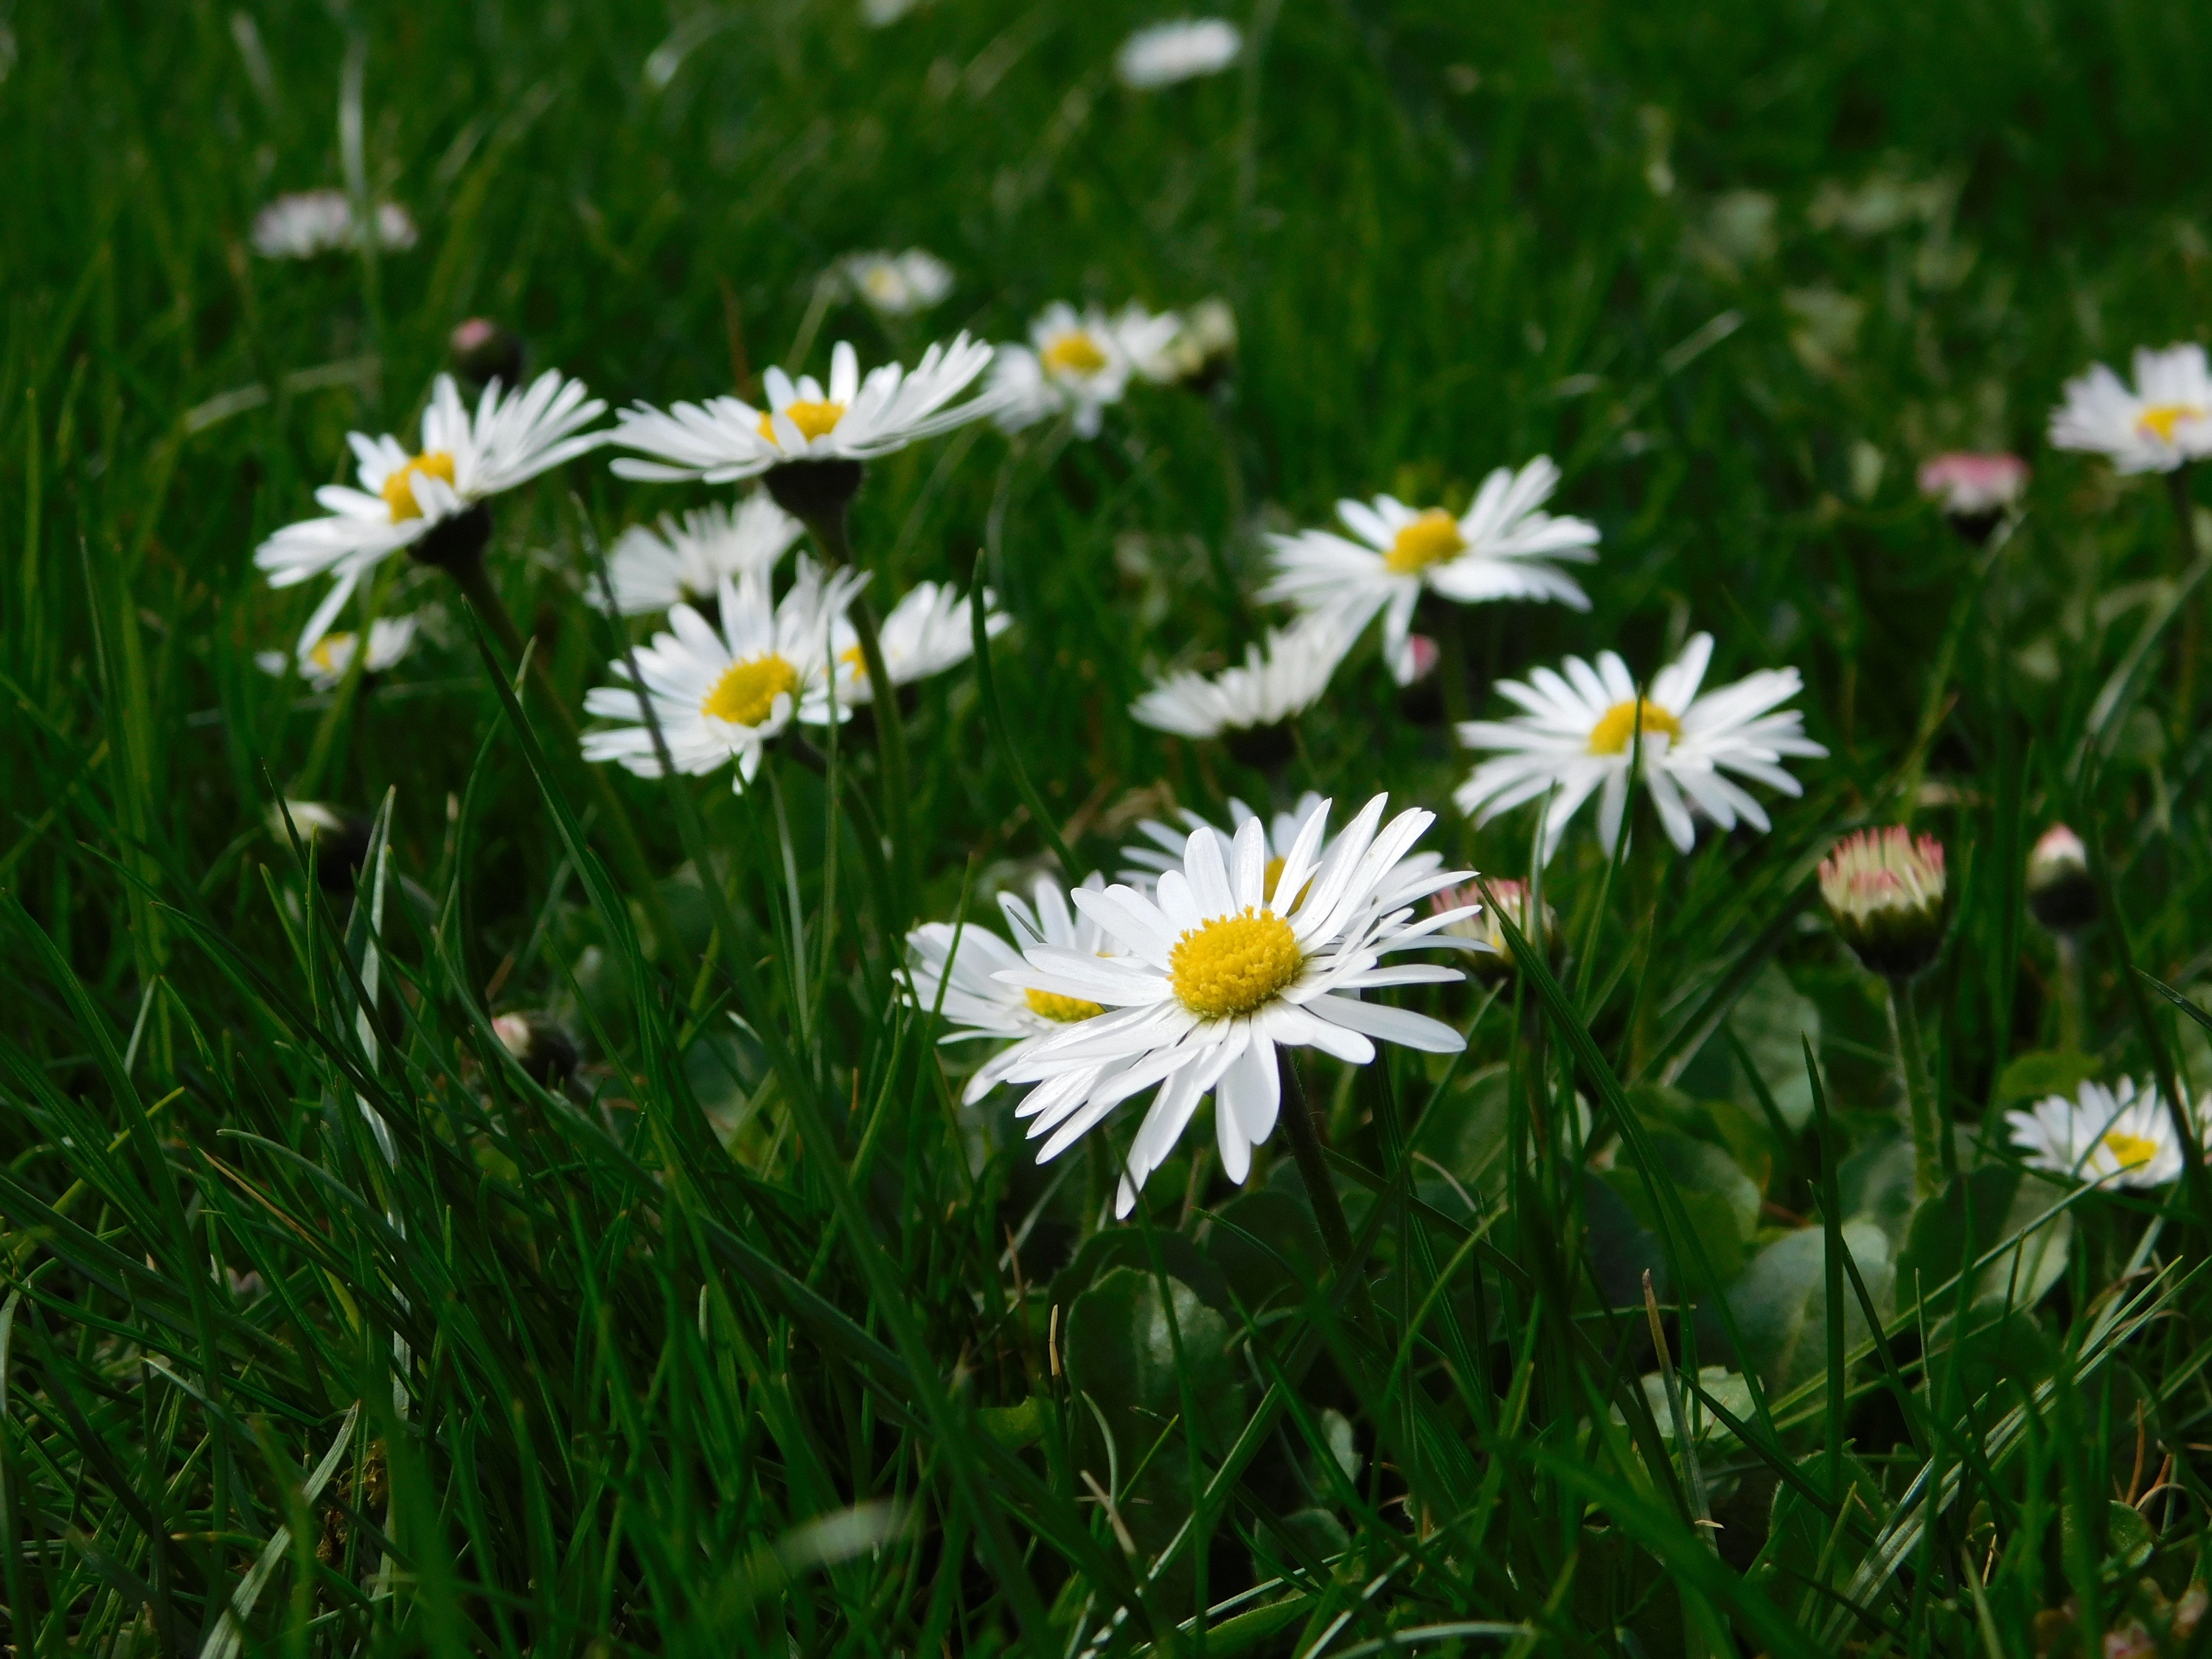
nature, grass, plant, field, lawn, meadow, prairie, flower, petal, daisy, spring, botany, flora, wildflower, flowers, grassland, flowering plant, daisy family, geese flower, in the grass, oxeye daisy, land plant, chamaemelum nobile, marguerite daisy, garden cosmos, gaendebluemchen, daisies in the grass